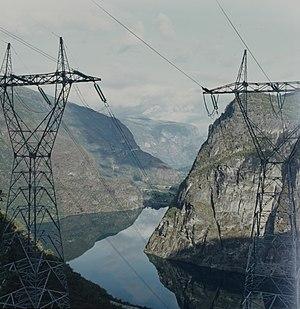
Le secteur de l'hydroélectricité en Norvège occupe une place majeure non seulement en Norvège, mais aussi sur le marché scandinave : 95,8 % de la production électrique norvégienne était d'origine hydraulique en 2017, et 10 % de cette production était exportée, permettant en particulier de compenser l'irrégularité de la production éolienne danoise ; la pose d'un câble sous-marin Norvège-Royaume Uni a été décidée en 2015.